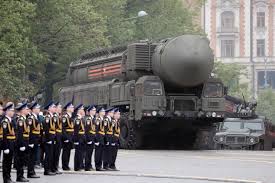
Label: Air Defense